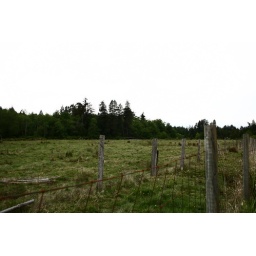
the epic field by my house